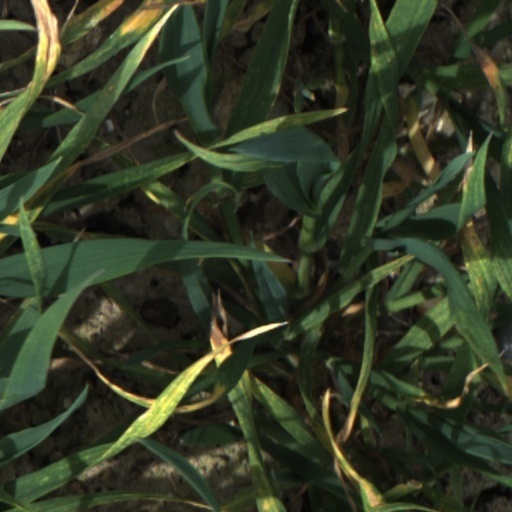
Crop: wheat